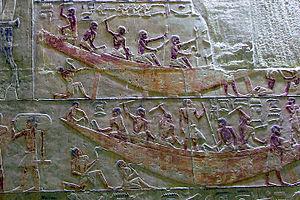
Parmi les métiers dans l'Égypte antique, il nous vient généralement à l'esprit les agriculteurs, à la base de la société, les scribes et les prêtres.